Rashtrapati Niwas

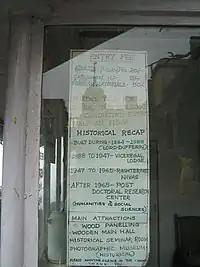
Dual price list for the Viceregal Lodge

The Viceregal Lodge was designed by British architect Henry Irwin and built in the Jacobethan style during Lord Dufferin’s tenure as Viceroy. Its construction started in 1880 and was completed in 1888. Lord Dufferin occupied the lodge on 23 July 1888. The final cost of project was around 38 lakh (3,800,000) rupees with the annual upkeep cost being around 1.5 lakh (150,000) rupees in the 1880s. At that time the estate stood on an area of , but today is reduced to . The structure draws inspiration from the architectural style of the English Renaissance, and also reflects elements of the castles of the Scottish Highlands. The building is of light blue-grey stone masonry with tiled pitch roofing. The interior of the main building is noted for elaborate woodwork which has stood the test of time. Teak was brought from Burma, and was supplemented by local cedar wood and walnut.